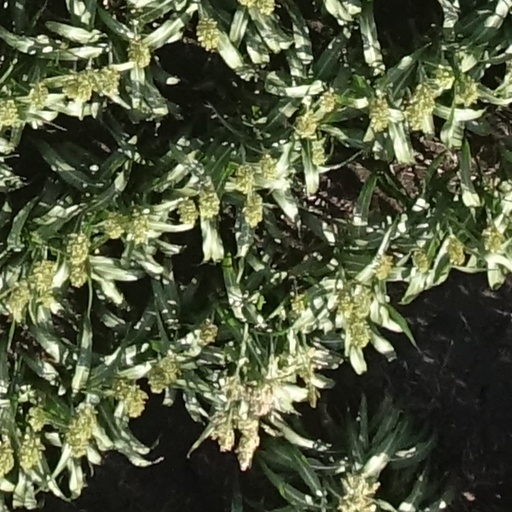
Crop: sorghum